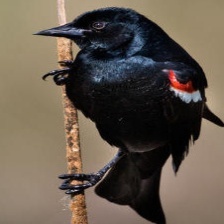
Species: TRICOLORED BLACKBIRD
Scientific name: AGELAIUS TRICOLOR